Green Bridge of Wales

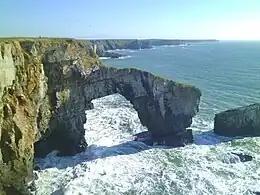
The Green Bridge of Wales

The Green Bridge of Wales is a natural arch formed from Carboniferous Limestone within the Pembrokeshire Coast National Park, Pembrokeshire, Wales. It is located in the Castlemartin military training area just beyond the car park at Stack Rocks (Creigiau Elegig) and beside the Pembrokeshire Coast Path.